Alexis Bertrand

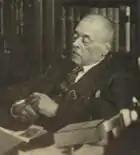

Alexis Félicien Bertrand (25 May 1870 – 20 September 1946) was a Belgian soldier and senior colonial administrator. He left the colonial service in 1918 after falling out with his superiors, and later became known as a vocal critic of the brutal treatment of the Congolese workers.